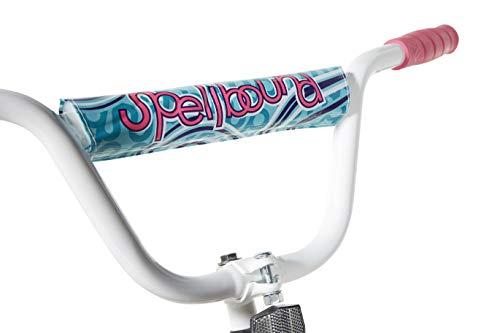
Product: Magna Spellbound 20" BMX Bike
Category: Sports & Outdoors | Outdoor Recreation | Cycling | Kids' Bikes & Accessories | Kids' Bikes
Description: Great Condition.
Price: $117.99 - $191.30
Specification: Product Dimensions:         55.1 x 25.6 x 36.2 inches    |Shipping Weight: 33 pounds (View shipping rates and policies)|ASIN: B07ZQVM11W|    #556    in Kids' Bicycles